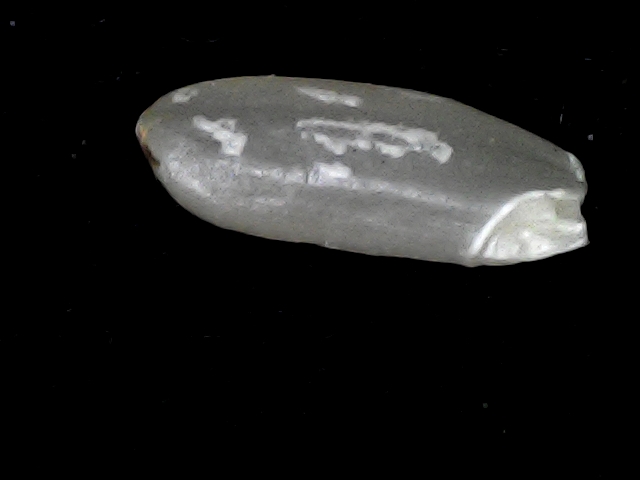
Rice variety: BD51